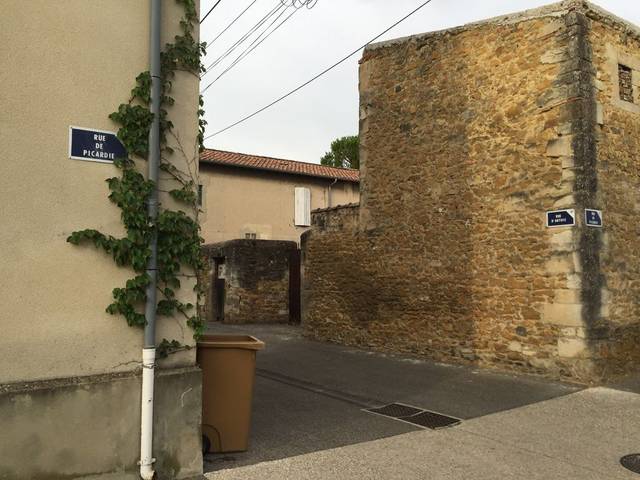
Region: France
Coordinates: 44.13, 4.819